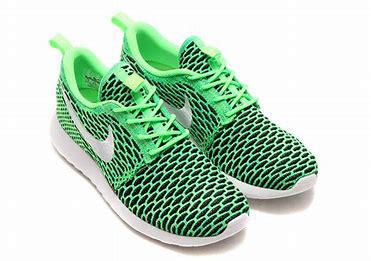
Brand: Nike
Model: Roshe One